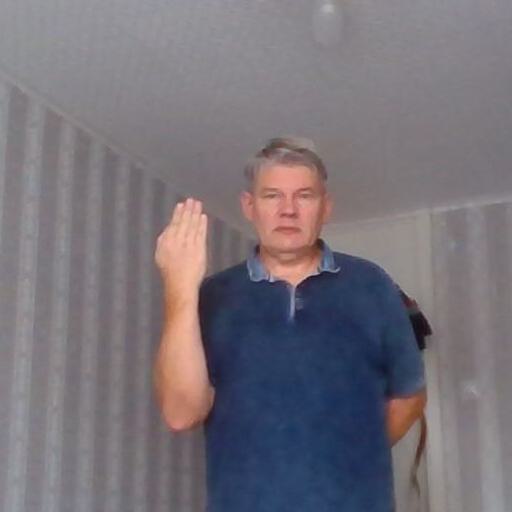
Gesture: stop_inverted